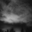
Label: cloud